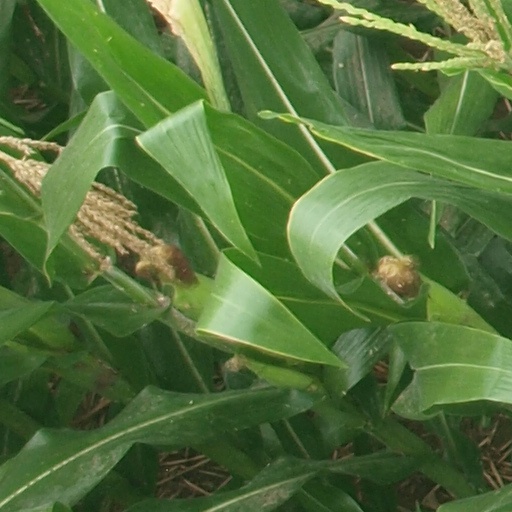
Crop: maize; corn